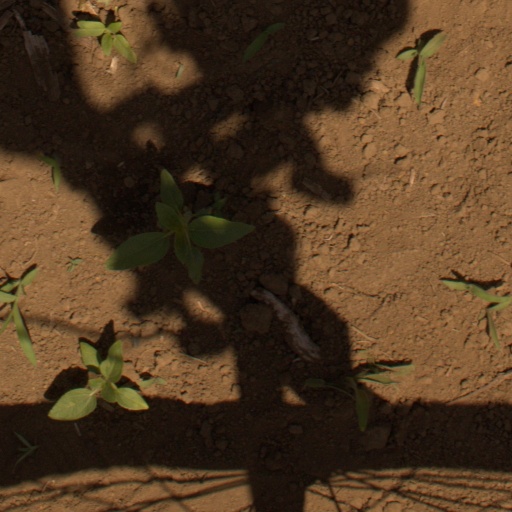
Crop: Jerusalem artichoke